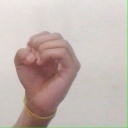
अक्षर: ऊ